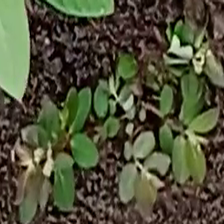
Weed species: Choti_dudhi_(Euphorbia_hirta)